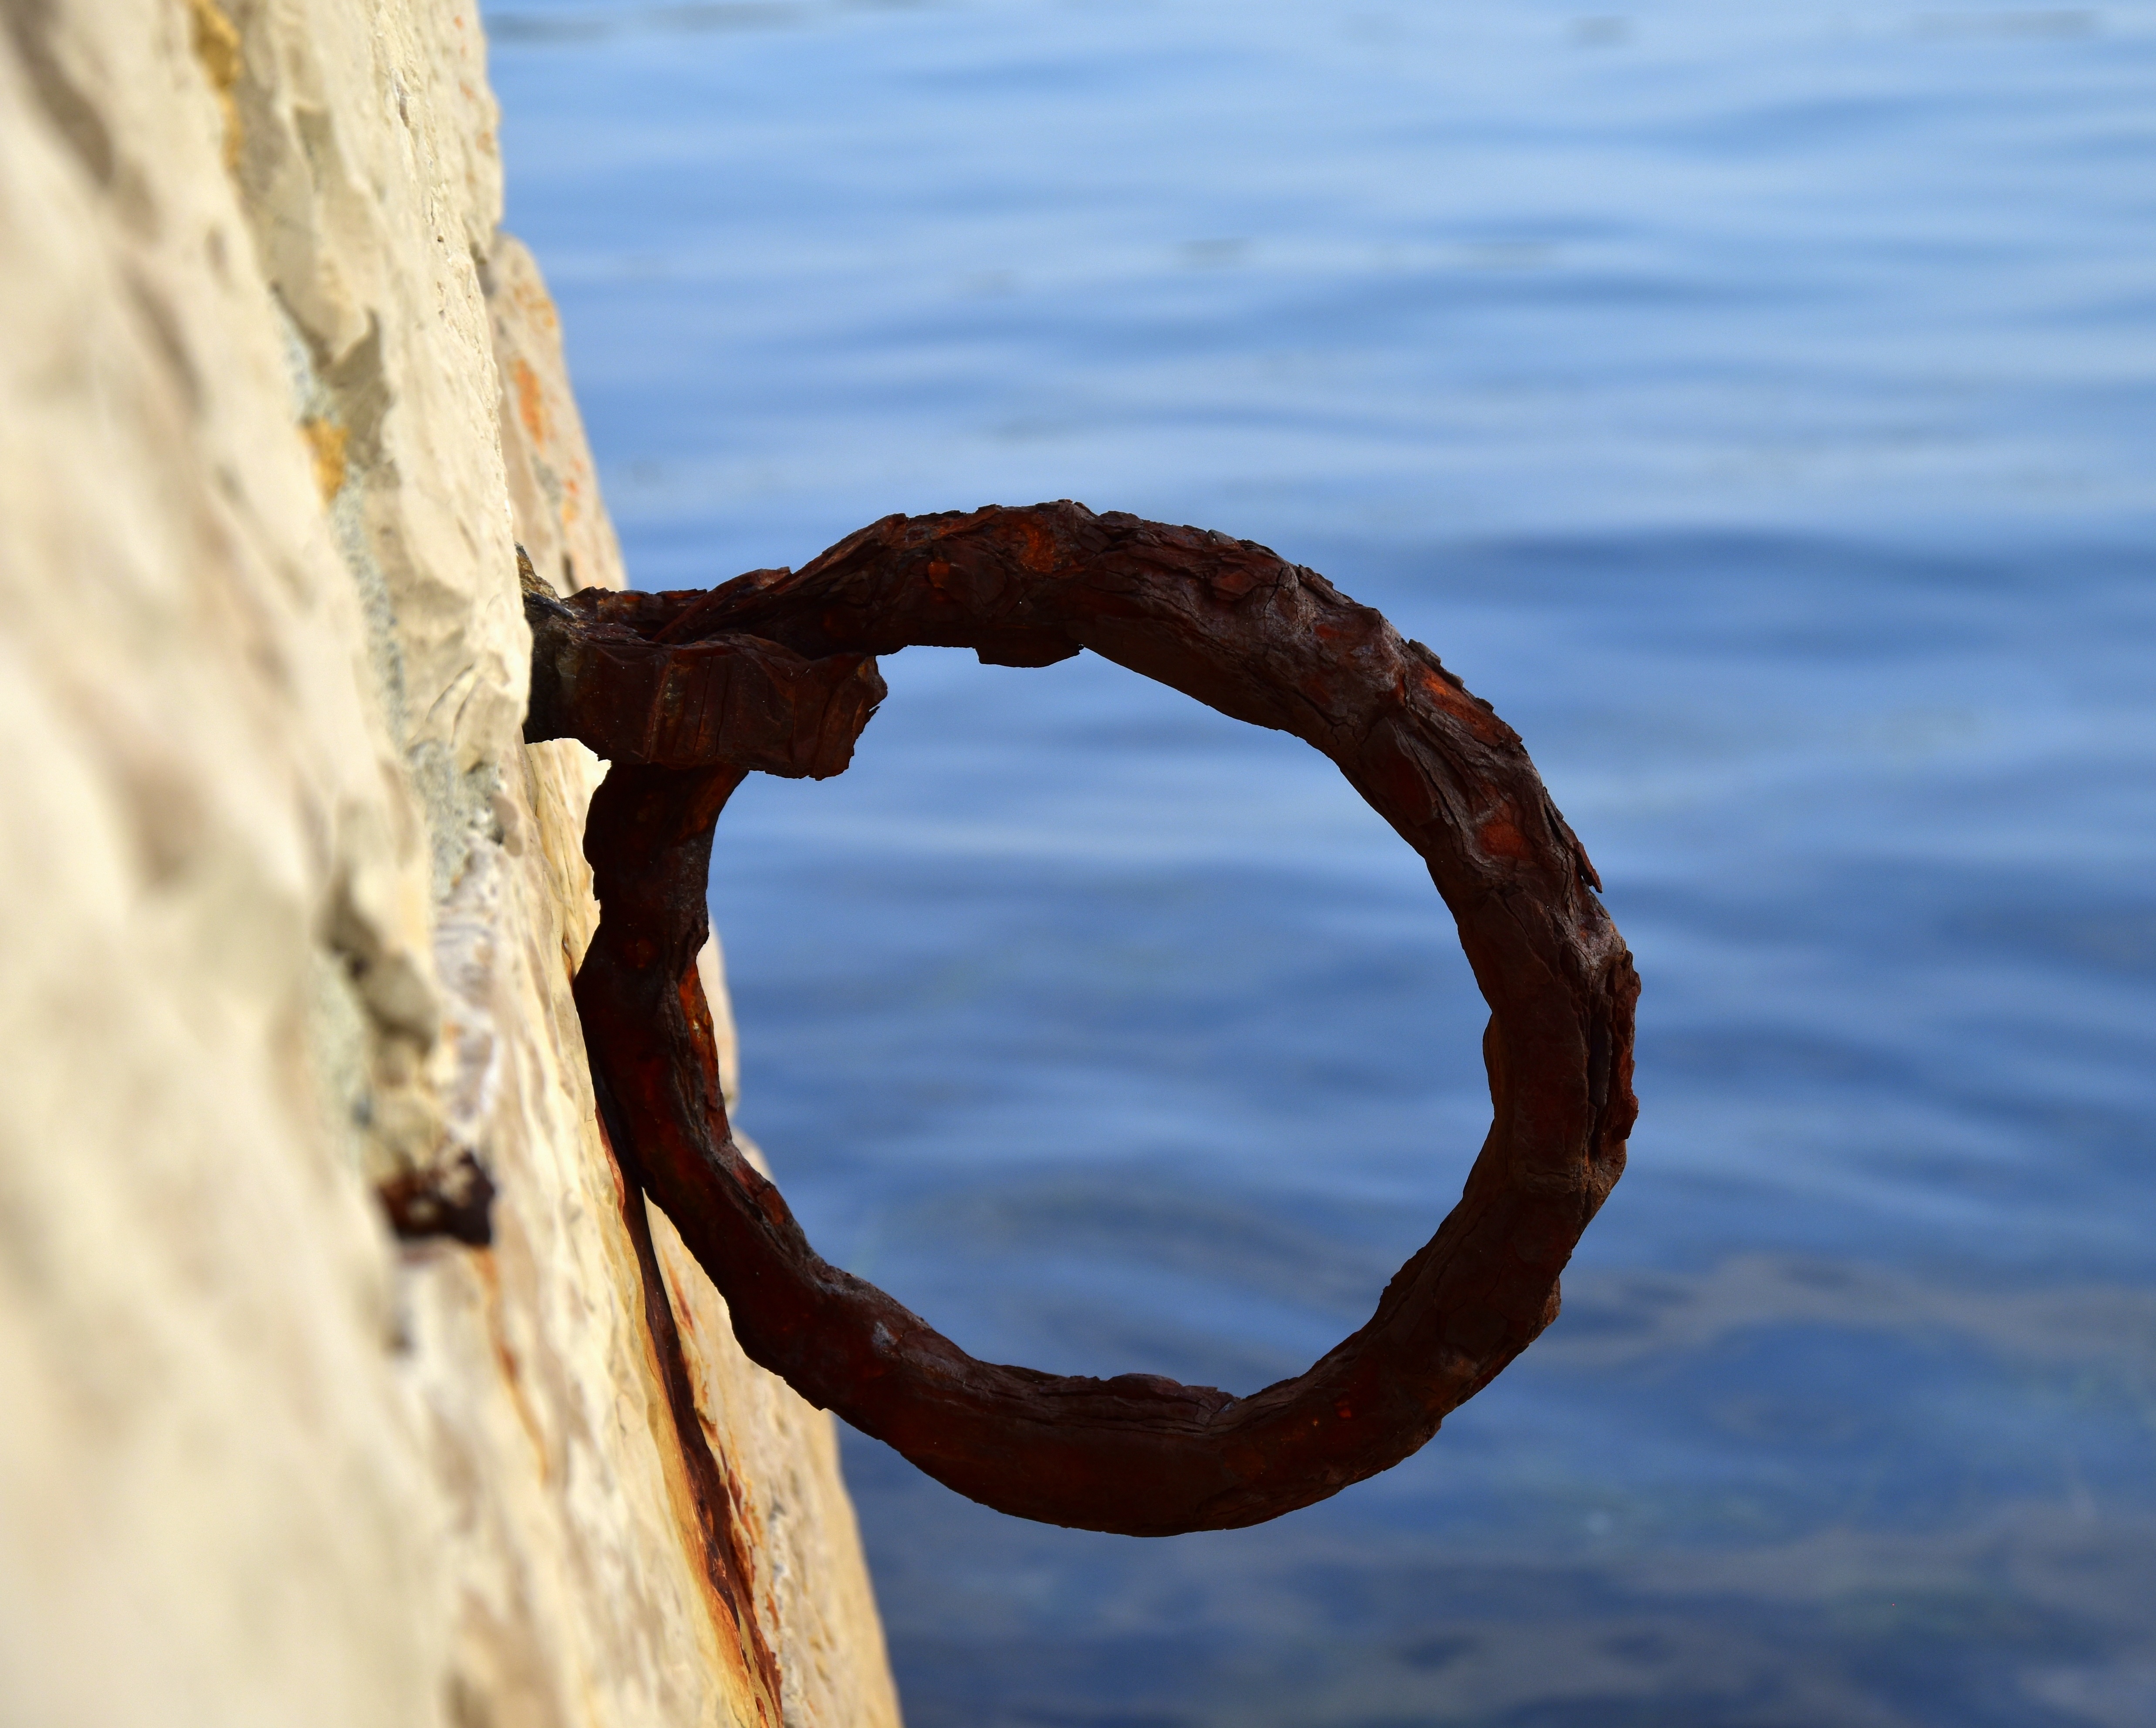
sea, coast, water, nature, rock, ocean, wood, sunlight, reflection, material, close up